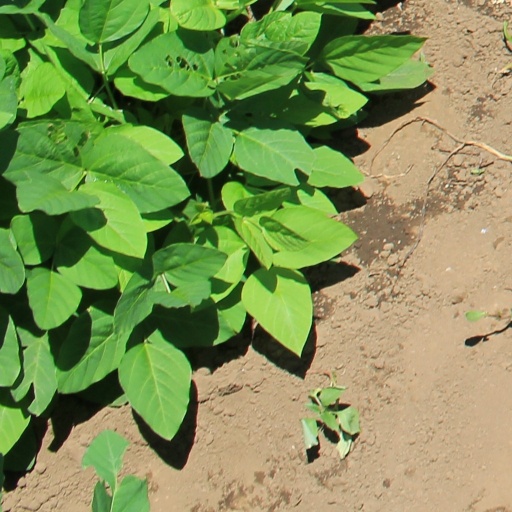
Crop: soybean